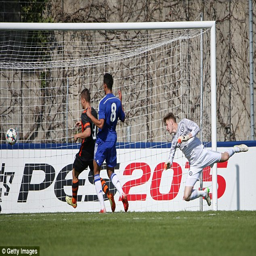
football team drew level when footballer scored an own goal in the first - half